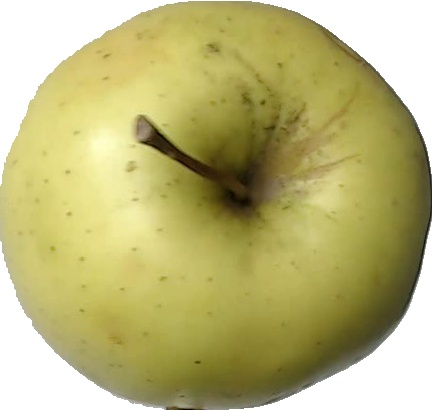
Label: apple_golden_2